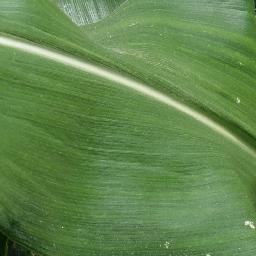
Label: Corn___healthy